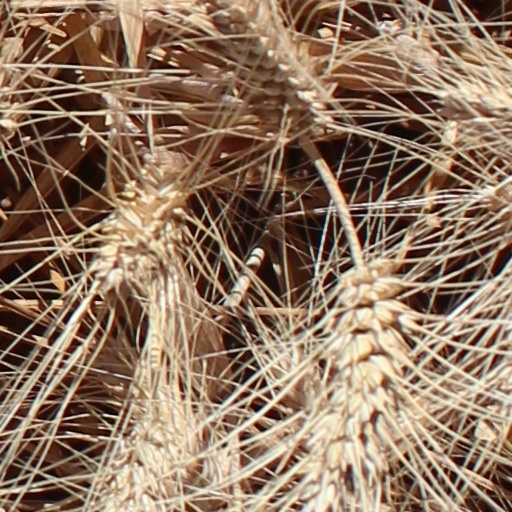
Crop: wheat